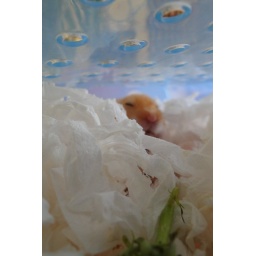
little white cloud under blue sky:)